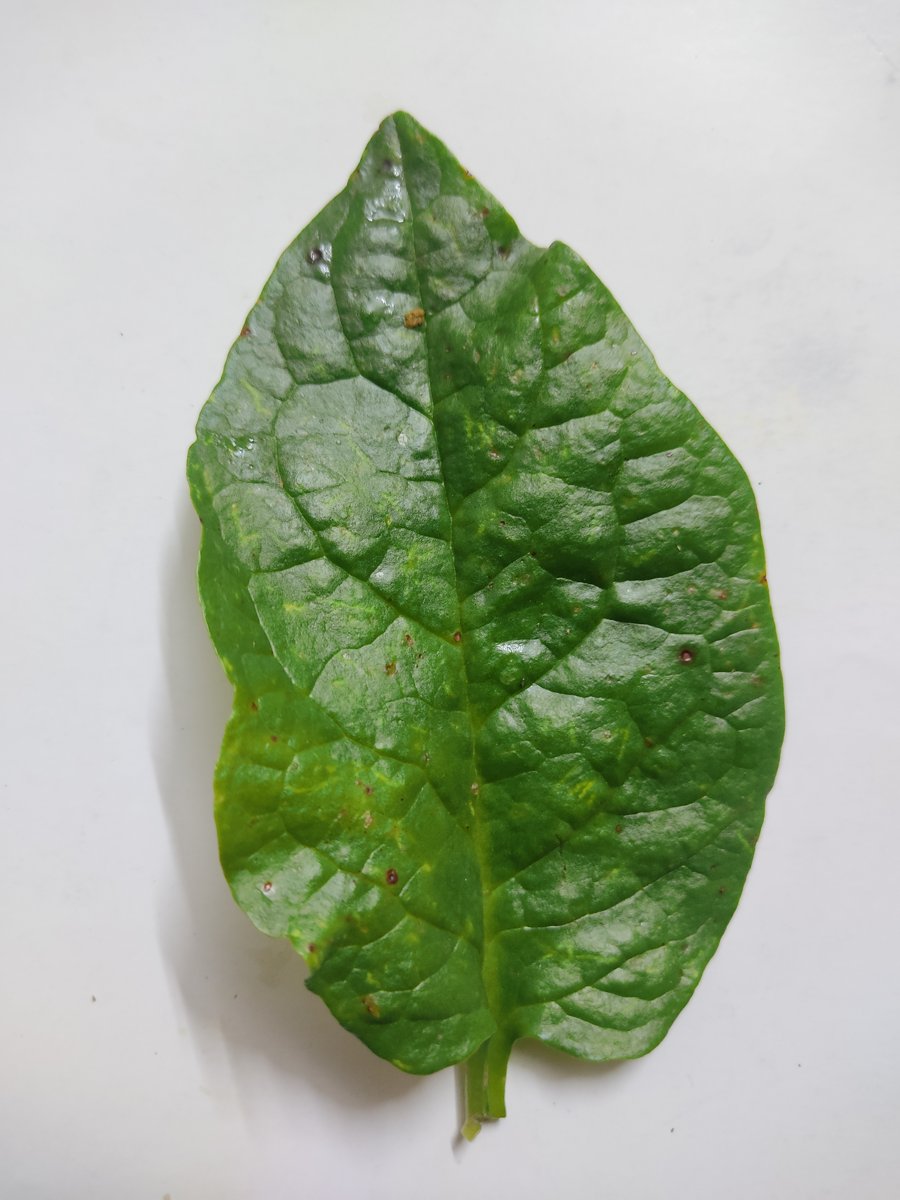
Label: Bacterial-Spot